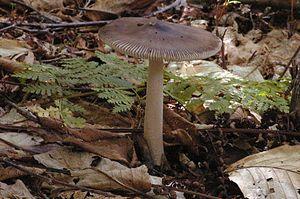
Amanita vaginata, l'Amanite vaginée, 'Amanite à étui, Amanite engainée, Grisette ou encore Coucoumelle est une espèce de champignons basidiomycètes comestibles du genre Amanita de la famille des Amanitacées.